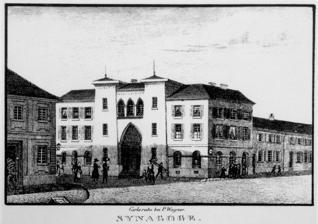
Building: Karlsruhe Synagogue
Country: Germany
Year built: 1798
Former synagogue in Karlsruhe, Germany Karlsruhe Synagogue German : Synagoge Karlsruhe The former synagogue, in c. 1810 , showing Egyptian Revival -style pylons Religion Affiliation Judaism (former) Rite Nusach Ashkenaz Ecclesiastical or organisational status Synagogue (1798–1871) Status Demolished Location Location Karlsruhe , Baden-Württemberg Country Germany Location of the former synagogue in Baden-Württemberg Geographic coordinates 49°00′35″N 8°24′31″E / 49.00972°N 8.40861°E / 49.00972; 8.40861 Architecture Architect(s) Friedrich Weinbrenner Type Synagogue architecture Style Egyptian Revival Completed 1798 Demolished 1871 The Karlsruhe Synagogue ( German : Synagoge Karlsruhe ) was a Jewish congregation and synagogue , located in Karlsruhe , in the state of Baden-Württemberg , Germany . Designed by Friedrich Weinbrenner in the Egyptian Revival style, the synagogue was completed in 1798 and demolished in 1871. History An early building by Weinbrenner, the synagogue was "...the first large Egyptian building to be erected since antiquity." It was "… the first public building (that is, not a folly, stage set, or funeral monument) in the Egyptian Revival style." The pair of tall pylons were copied from the temple at Karnak . The structure stood until 1871, following a fire earlier that year. A new synagogue was completed in 1875; and it was destroyed by Nazis on November 9, 1938, during Kristallnacht . See also Germany portal Judaism portal Weinbrenner's sketch of the building History of the Jews in Germany List of synagogues in Germany (in German) References